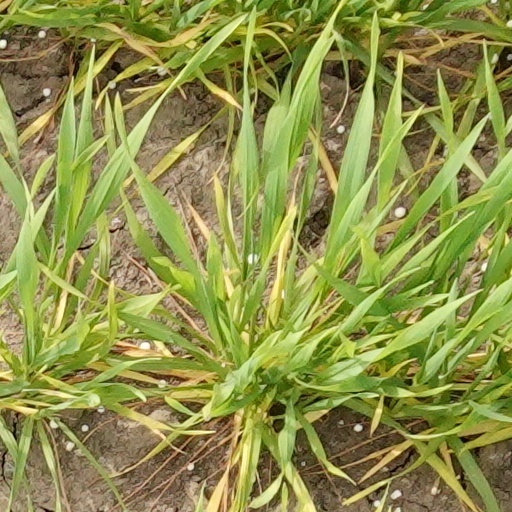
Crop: wheat